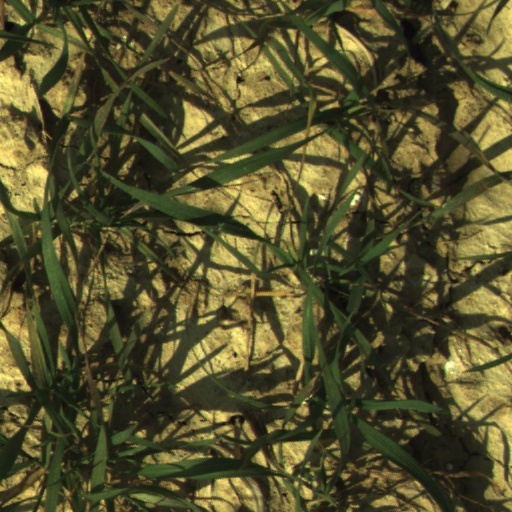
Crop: wheat